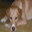
Label: dog